Norrköping Dolphins

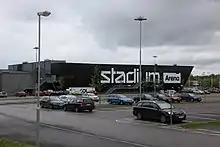
The Stadium Arena

The Stadium Arena is the home arena of the Dolphins since its opening in December 2008. It holds capacity for 3,500 people.